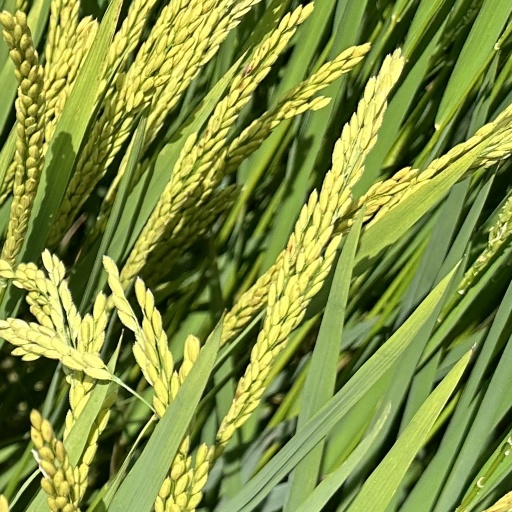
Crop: rice